Thomas R. Hawkins

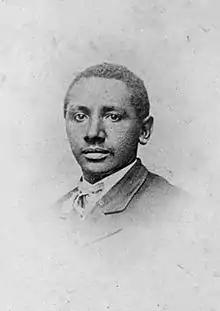
Sergeant Major Thomas R. Hawkins

Thomas R. Hawkins (c. 1840 – February 28, 1870) was an African-American Union Army soldier during the American Civil War and a recipient of America's highest military decoration—the Medal of Honor—for his actions at the Battle of Chaffin's Farm.